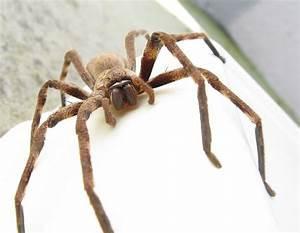
spider